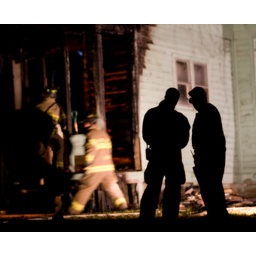
The crystal lake fire department responding to a house fire. I believe caused by wiring.